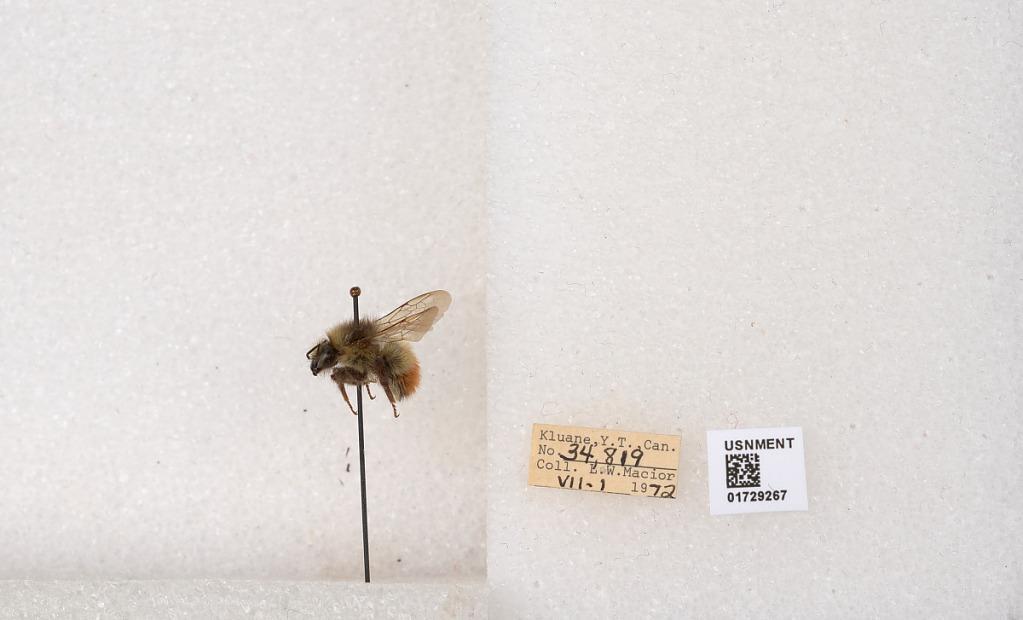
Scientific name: Bombus flavifrons Cresson
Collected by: L. Macior
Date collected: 1972-7-1
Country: Canada
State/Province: Yukon Territory
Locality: Kluane National Park and Reserve
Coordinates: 60.7493, -139.504